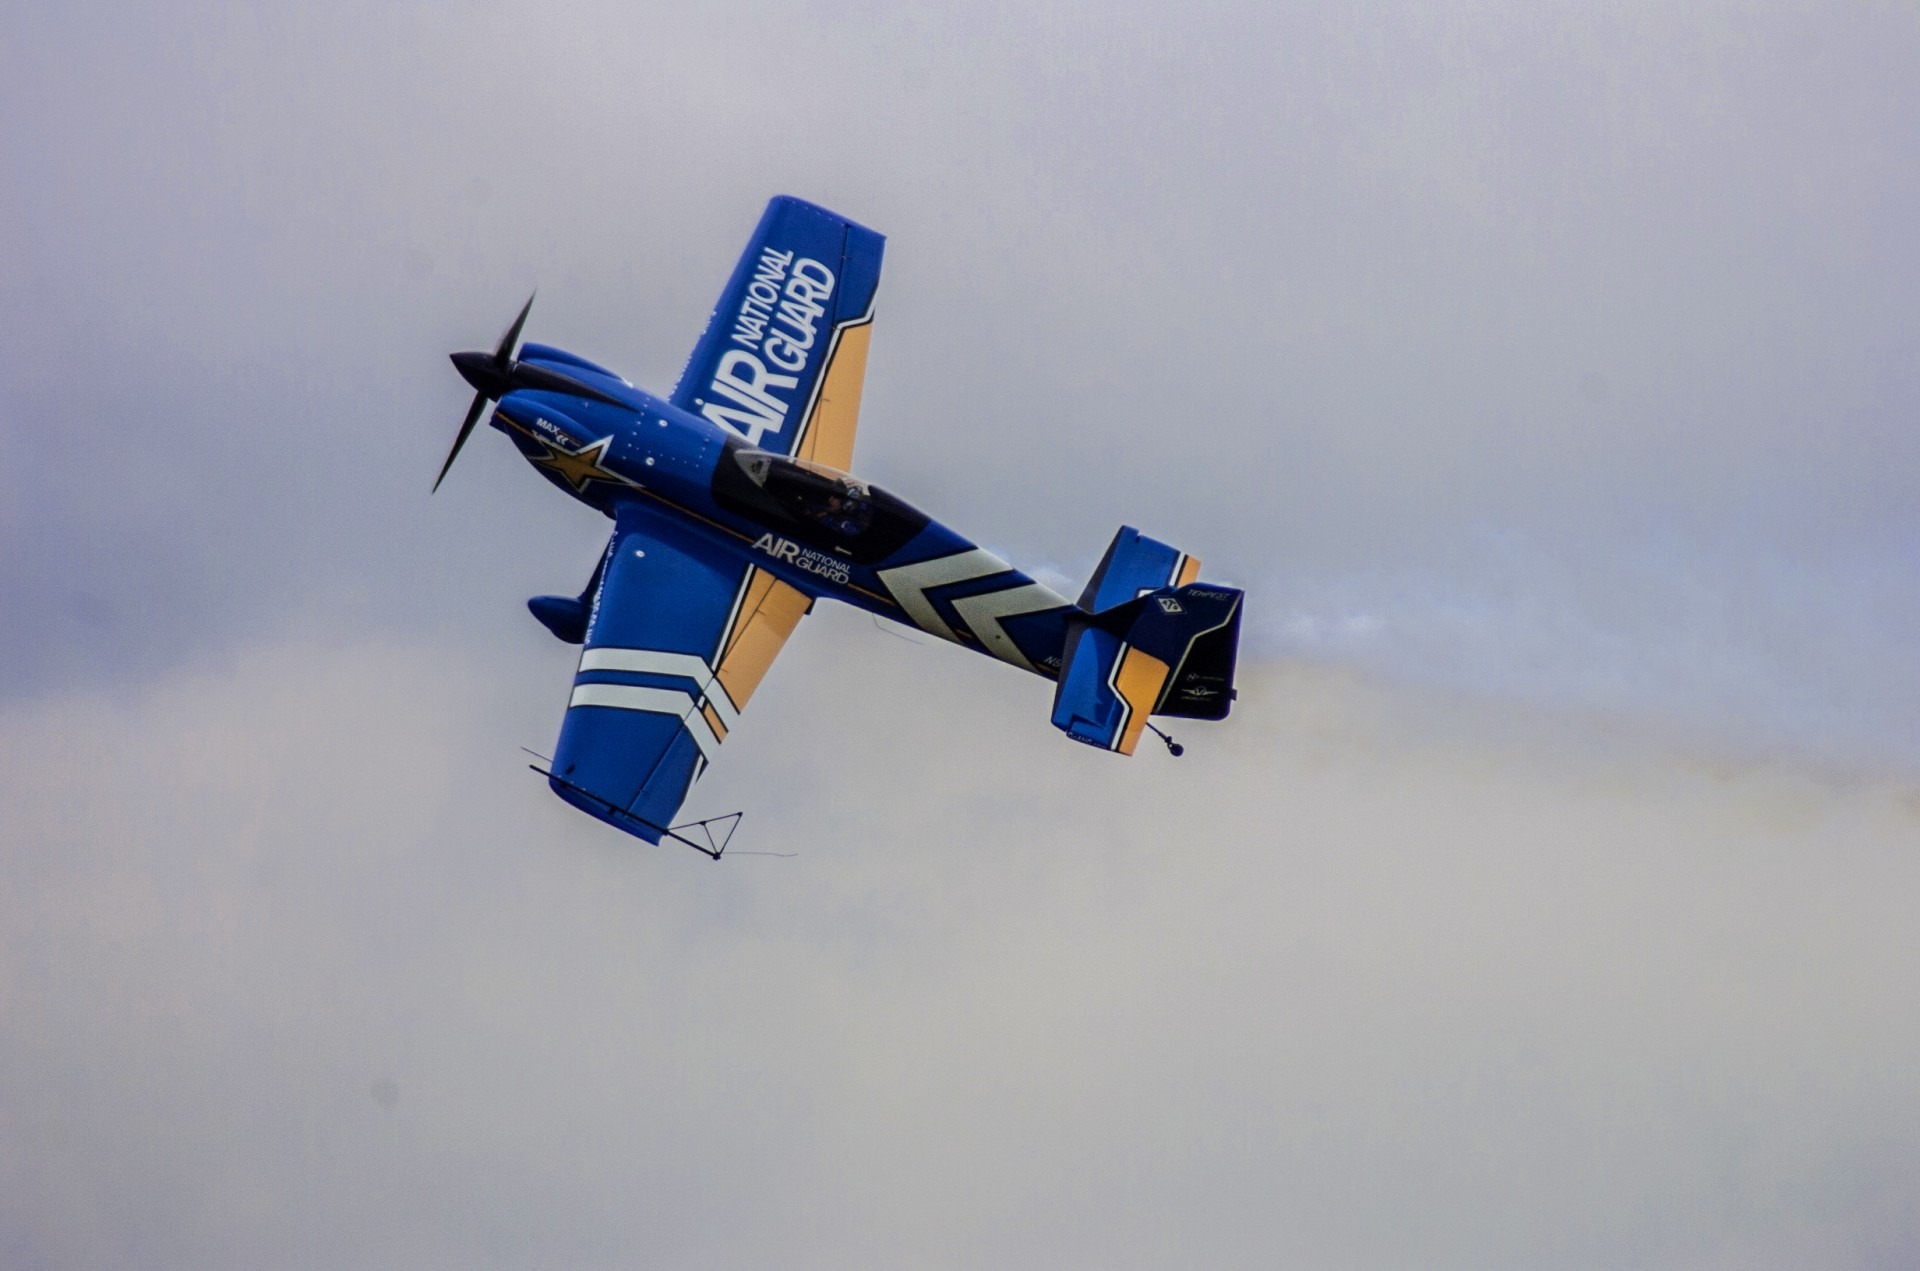
wing, kid, smoke, airplane, aircraft, high, vehicle, airline, aviation, flight, blue, toy, big, fast, airshow, loud, air show, air force, aerobatics, fighter aircraft, monoplane, atmosphere of earth, general aviation, air racing, winston salem